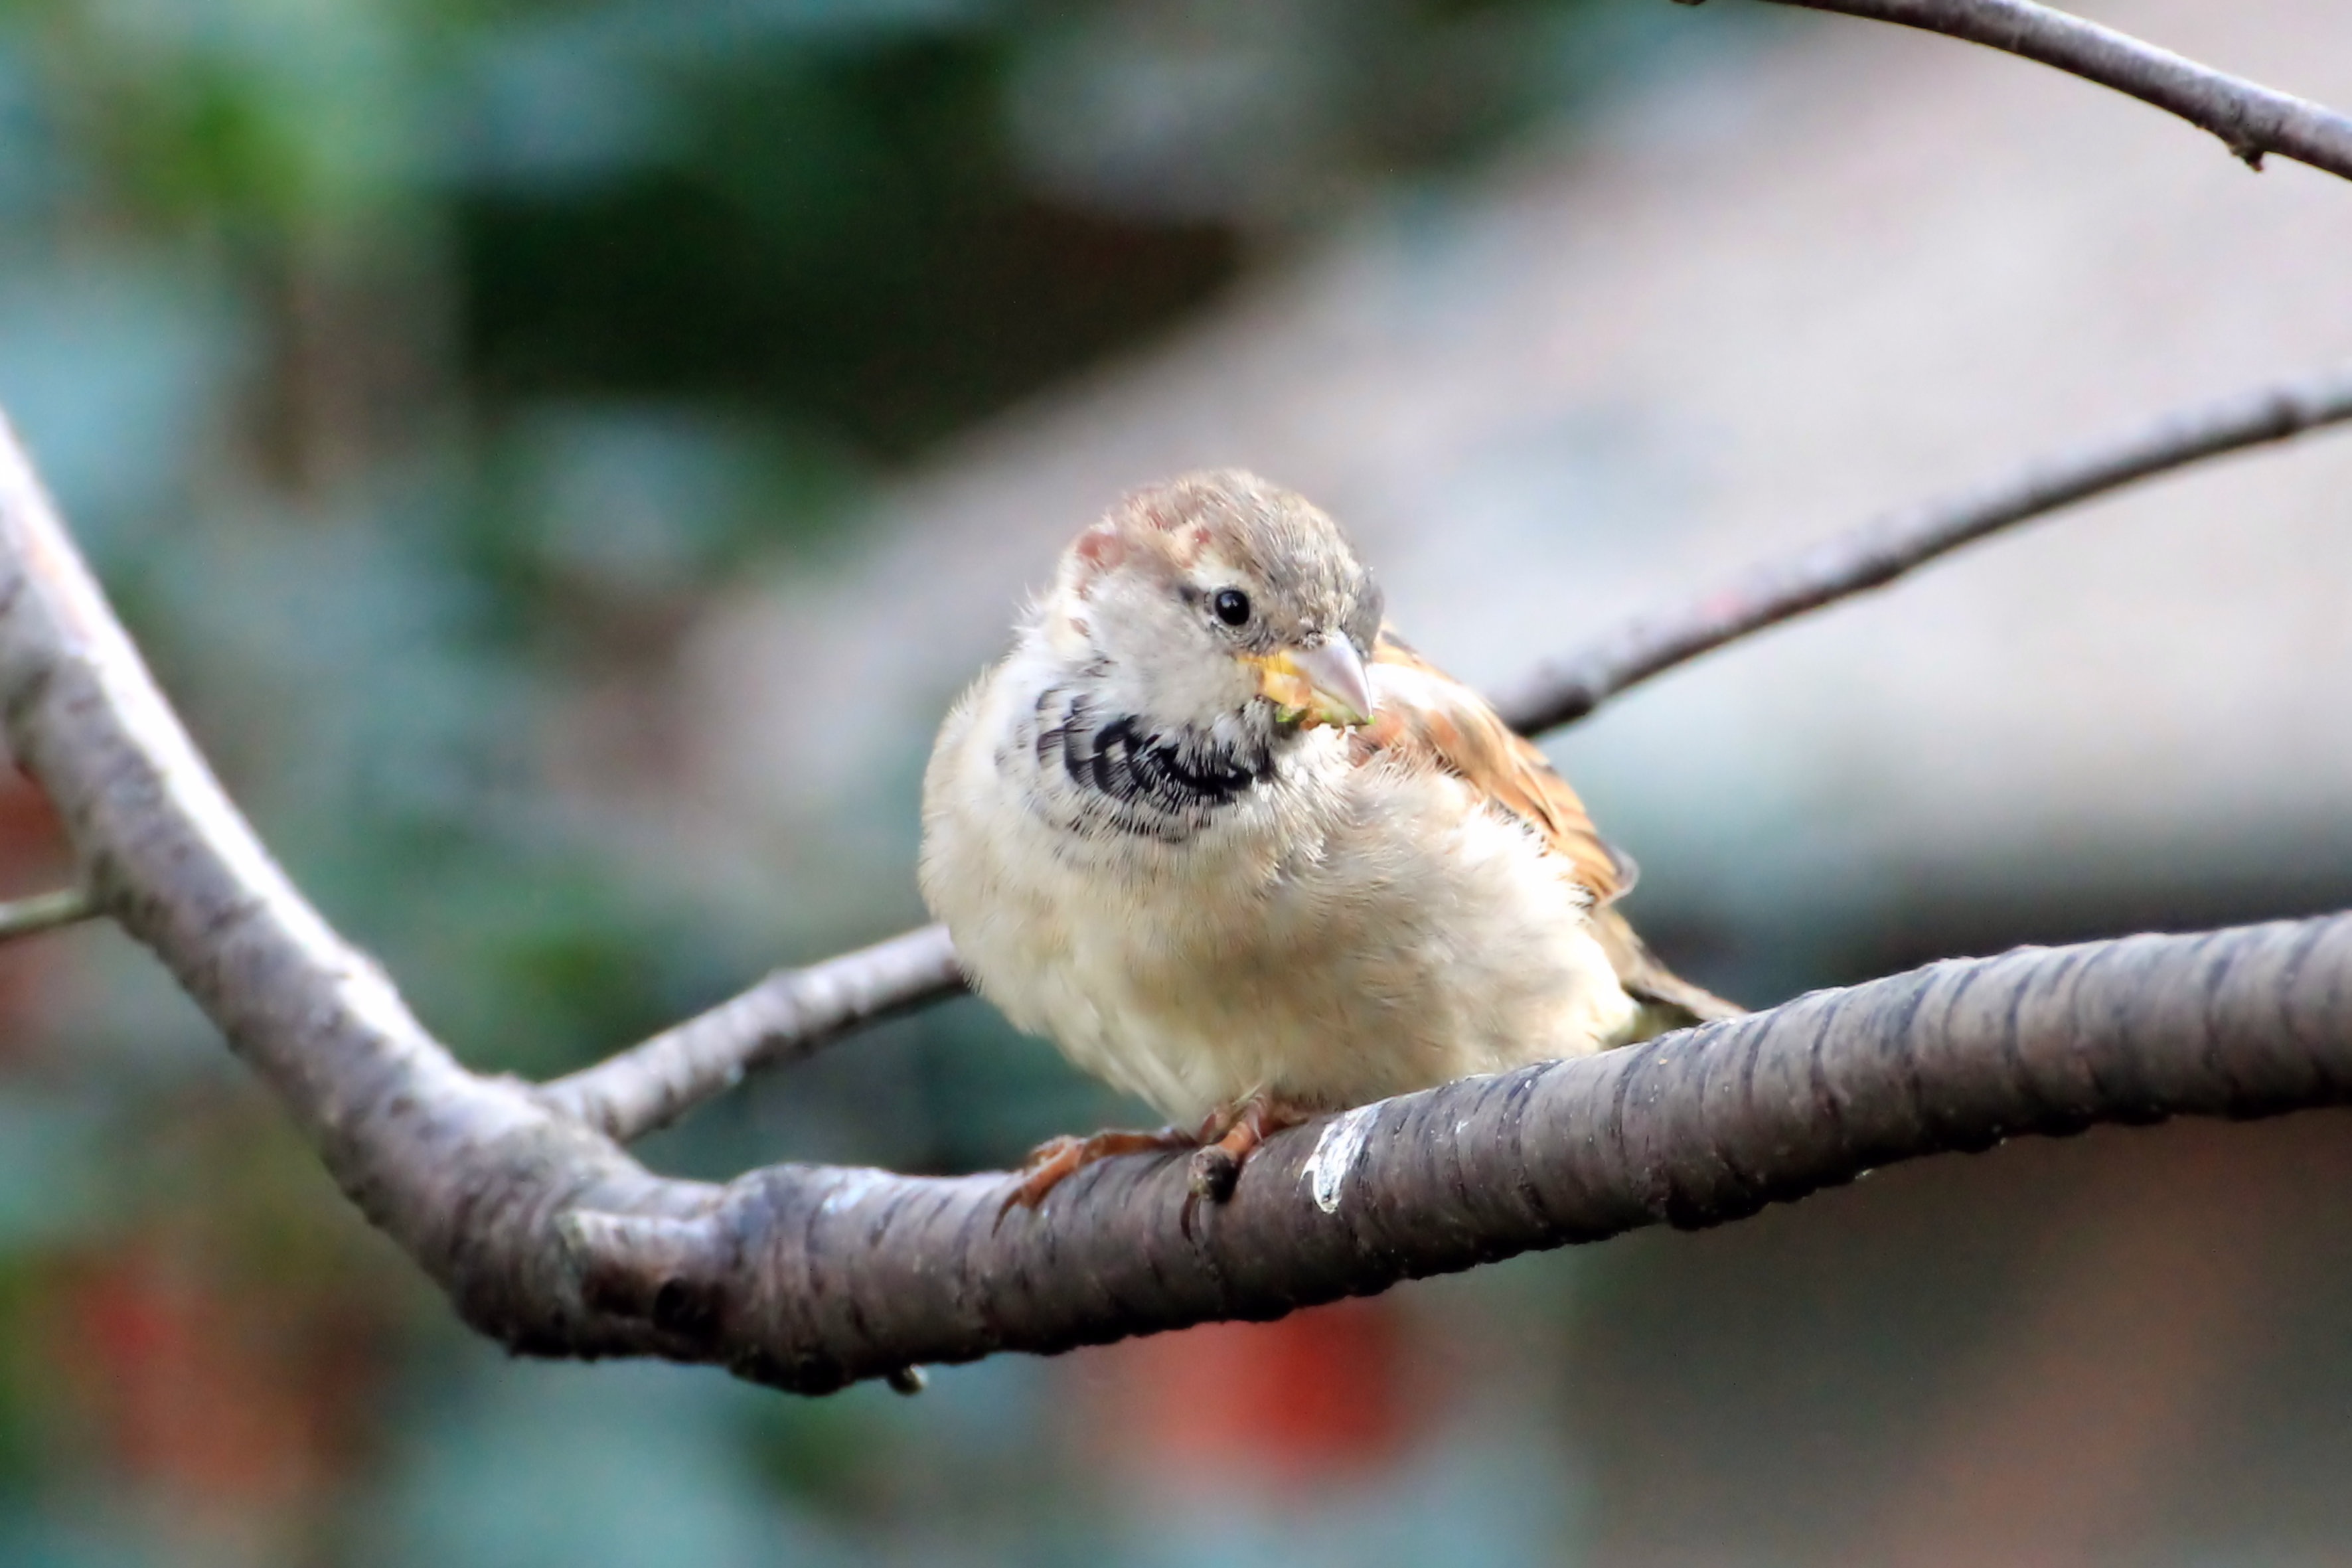
branch, bird, wildlife, beak, garden, fauna, sit, songbird, vertebrate, sparrow, finch, sperling, house sparrow, perching bird